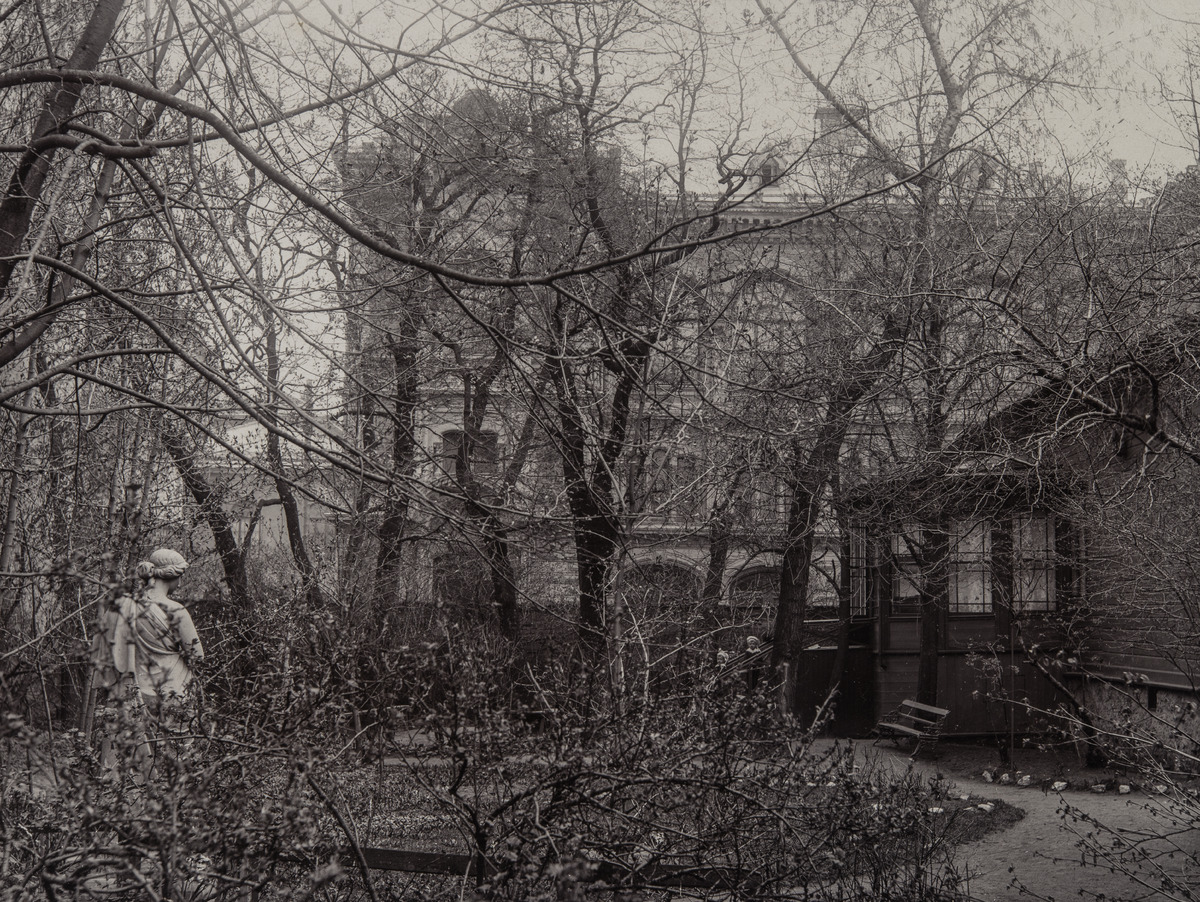
Hakasalmenkatu 4 (nykyinen Keskuskatu 4), näkymä Tollanderin talon pihalta
sisällön kuvaus: Hakasalmenkatu 4 (nykyinen Keskuskatu 4), näkymä Tollanderin talon pihalta. Taustalla vapaapalokunnan talo osoitteessa Hakasalmenkatu 3. Tollanderin talo on purettu v. 1904. Vedostettu peilikuvana negatiivista. mustavalkoinen
Kuvaaja: Nyblin, Daniel, valokuvaaja
Ajankohta: kuvausaika 1897
Paikka: Suomi, Uusimaa, Helsinki, Kluuvi Helsinki, Keskuskatu 4
Aiheet: pihat, puutarhat, veistokset, puut, pensaat, kuistit, vapaapalokunta